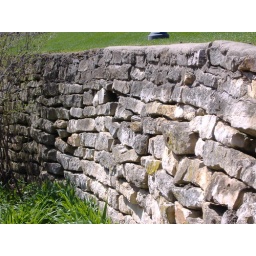
This is a stone wall in a park near where I live